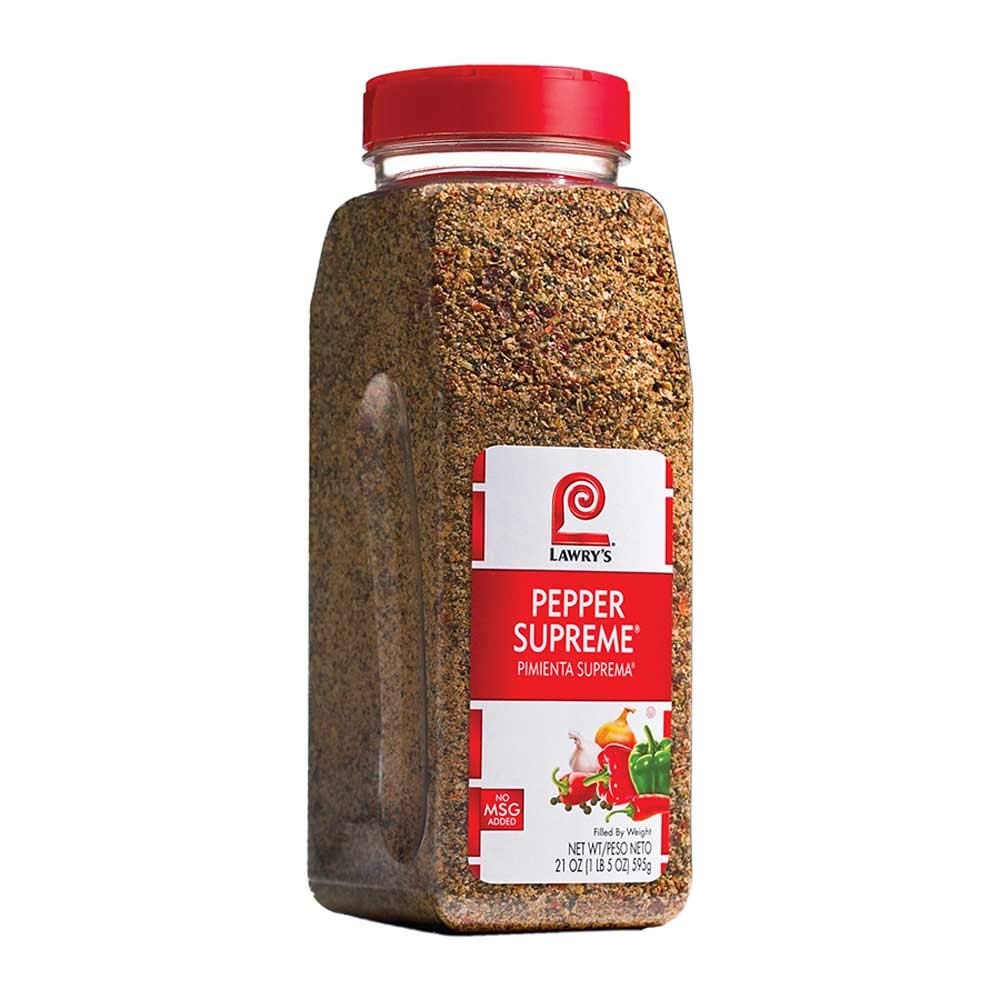
Item Name: Lawry`s Pepper Supreme, 21 oz. - 6 per case
Bullet Point: Food items cannot be returned.
Product Description: Lawry`s Pepper Supreme is a masterful blend of seven different peppers, plus just the right touch of onion and garlic. It is delightfully spicy - a little hot and a little sweet. Specially made for chefs to inspire extraordinary menus and deliver consiste
Value: 126.0
Unit: Fl Oz

Price: 207.27